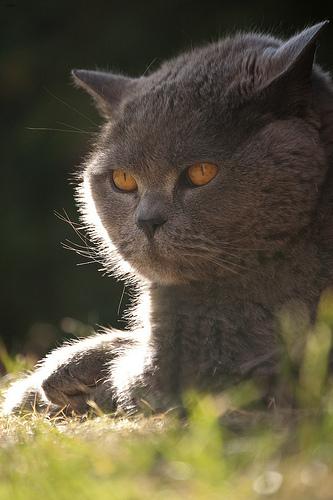
Breed: British Shorthair